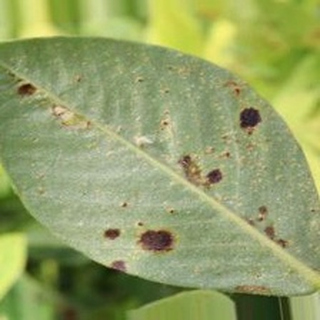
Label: groundnut_rust